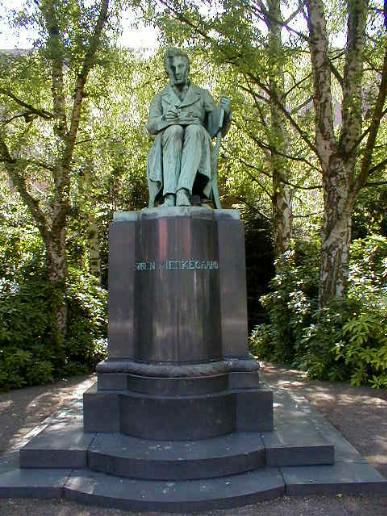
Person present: Yes